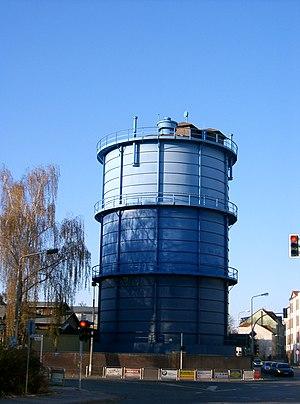
Un gazomètre est un réservoir servant à stocker le gaz de ville, le gaz naturel ou bien le biogaz à température ambiante et à une pression proche de la pression atmosphérique. Le volume du réservoir varie selon la quantité de gaz qu'il contient, la pression étant assurée par une cloche mobile verticalement. Les plus grands gazomètres ont des capacités allant jusqu'à 350 000 m³, pour des structures atteignant plus de 60 mètres de diamètre.